Landour

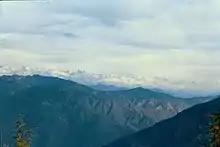
The Himalayas from near "Char Dukan" in Landour, upper Mussoorie

Like Mussoorie and Dehradun, Landour has long been a center of secondary education. The towns have had several schools and "orphanages" for both European and mixed-race Anglo-Indian children since the mid-19th century. (Hint: "Orphanage" was often a Raj-era euphemism for a school for illegitimate mixed-race children). Also, there were many missionary-run schools, of which the most well-known was (and remains) Woodstock School, founded in 1854 for the children of American missionaries. Practically all of the other prominent schools including Wynberg Allen School, St. George's School, Mussoorie Public School, Waverley Convent (now CJM) and Vincent Hill (now Guru Nanak 5th Centenary School) are in Mussoorie, not Landour. The Indian Army also runs a primary school in Landour Cantonment.